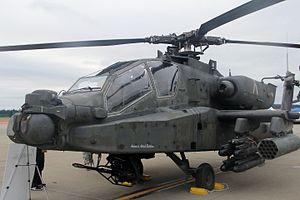
Le Hughes M230 Chain Gun est un canon automatique de calibre 30 mm mono-tube, développé par le constructeur aéronautique américain Hughes et actuellement produit par Alliant Techsystems. Il s'agit d'un chain gun à entraînement électrique, ce qui signifie que l'énergie nécessaire au chargement, à l'armement du percuteur et à l'éjection de l'étui provient d'une source externe électrique, en opposition aux autres armes pouvant utiliser le recul du canon ou la récupération des gaz du tir pour entretenir leur cycle de fonctionnement.